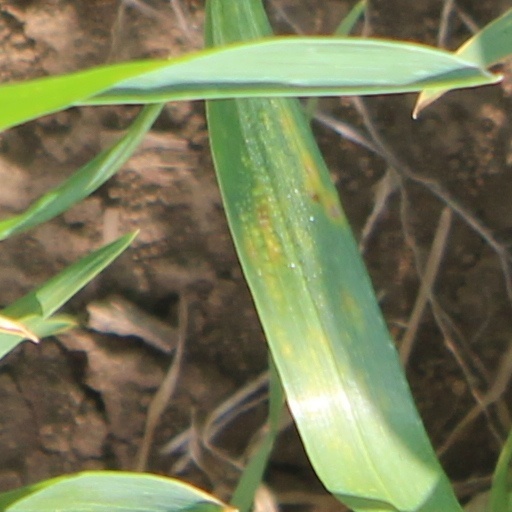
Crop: wheat